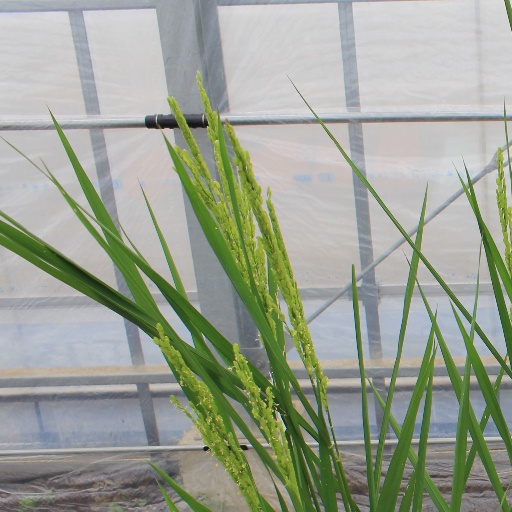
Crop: rice